Foreign relations of India

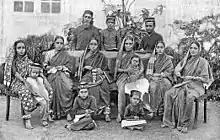

Diplomatic relations were established between India and Tajikistan following Tajikistan's independence from the 1991 dissolution of the Soviet Union, which had been friendly with India. Tajikistan occupies a strategically important position in Central Asia, bordering Afghanistan, the People's Republic of China and separated by a small strip of Afghan territory from Pakistan. India's role in fighting the Taliban and Al-Qaeda and its strategic rivalry with both China and Pakistan have made its ties with Tajikistan important to its strategic and security policies. Despite their common efforts, bilateral trade has been comparatively low, valued at US$12.09 million in 2005; India's exports to Tajikistan were valued at US$6.2 million and its imports at US$5.89 million. India's military presence and activities have been significant, beginning with India's extensive support of the anti-Taliban Afghan Northern Alliance (ANA). India began renovating the Farkhor Air Base and stationed aircraft of the Indian Air Force there. The Farkhor Air Base became fully operational in 2006, and 12 MiG-29 bombers and trainer aircraft are planned to be stationed there.